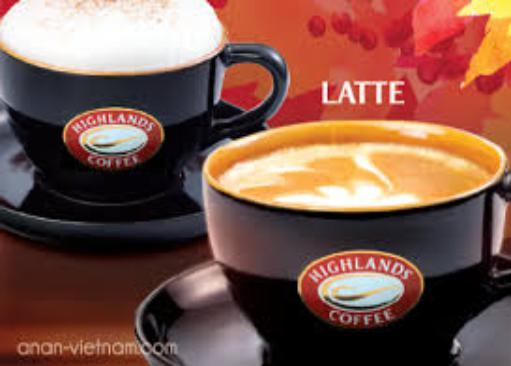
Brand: Highlands Coffee
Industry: Food